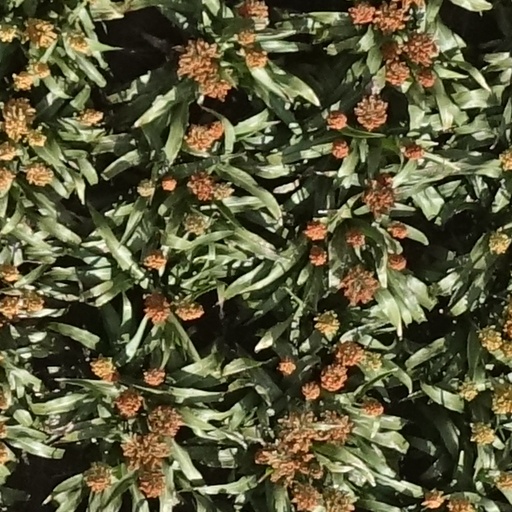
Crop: sorghum